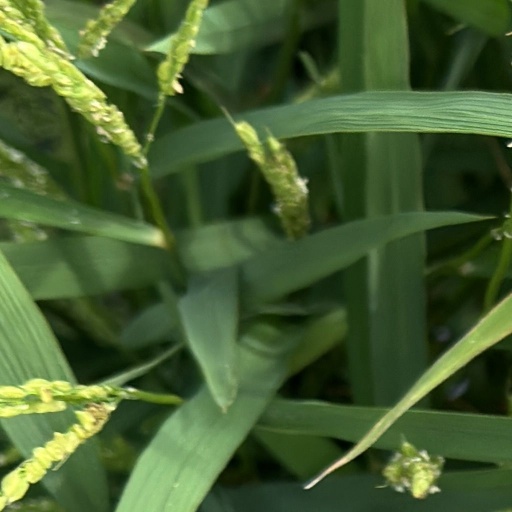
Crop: rice